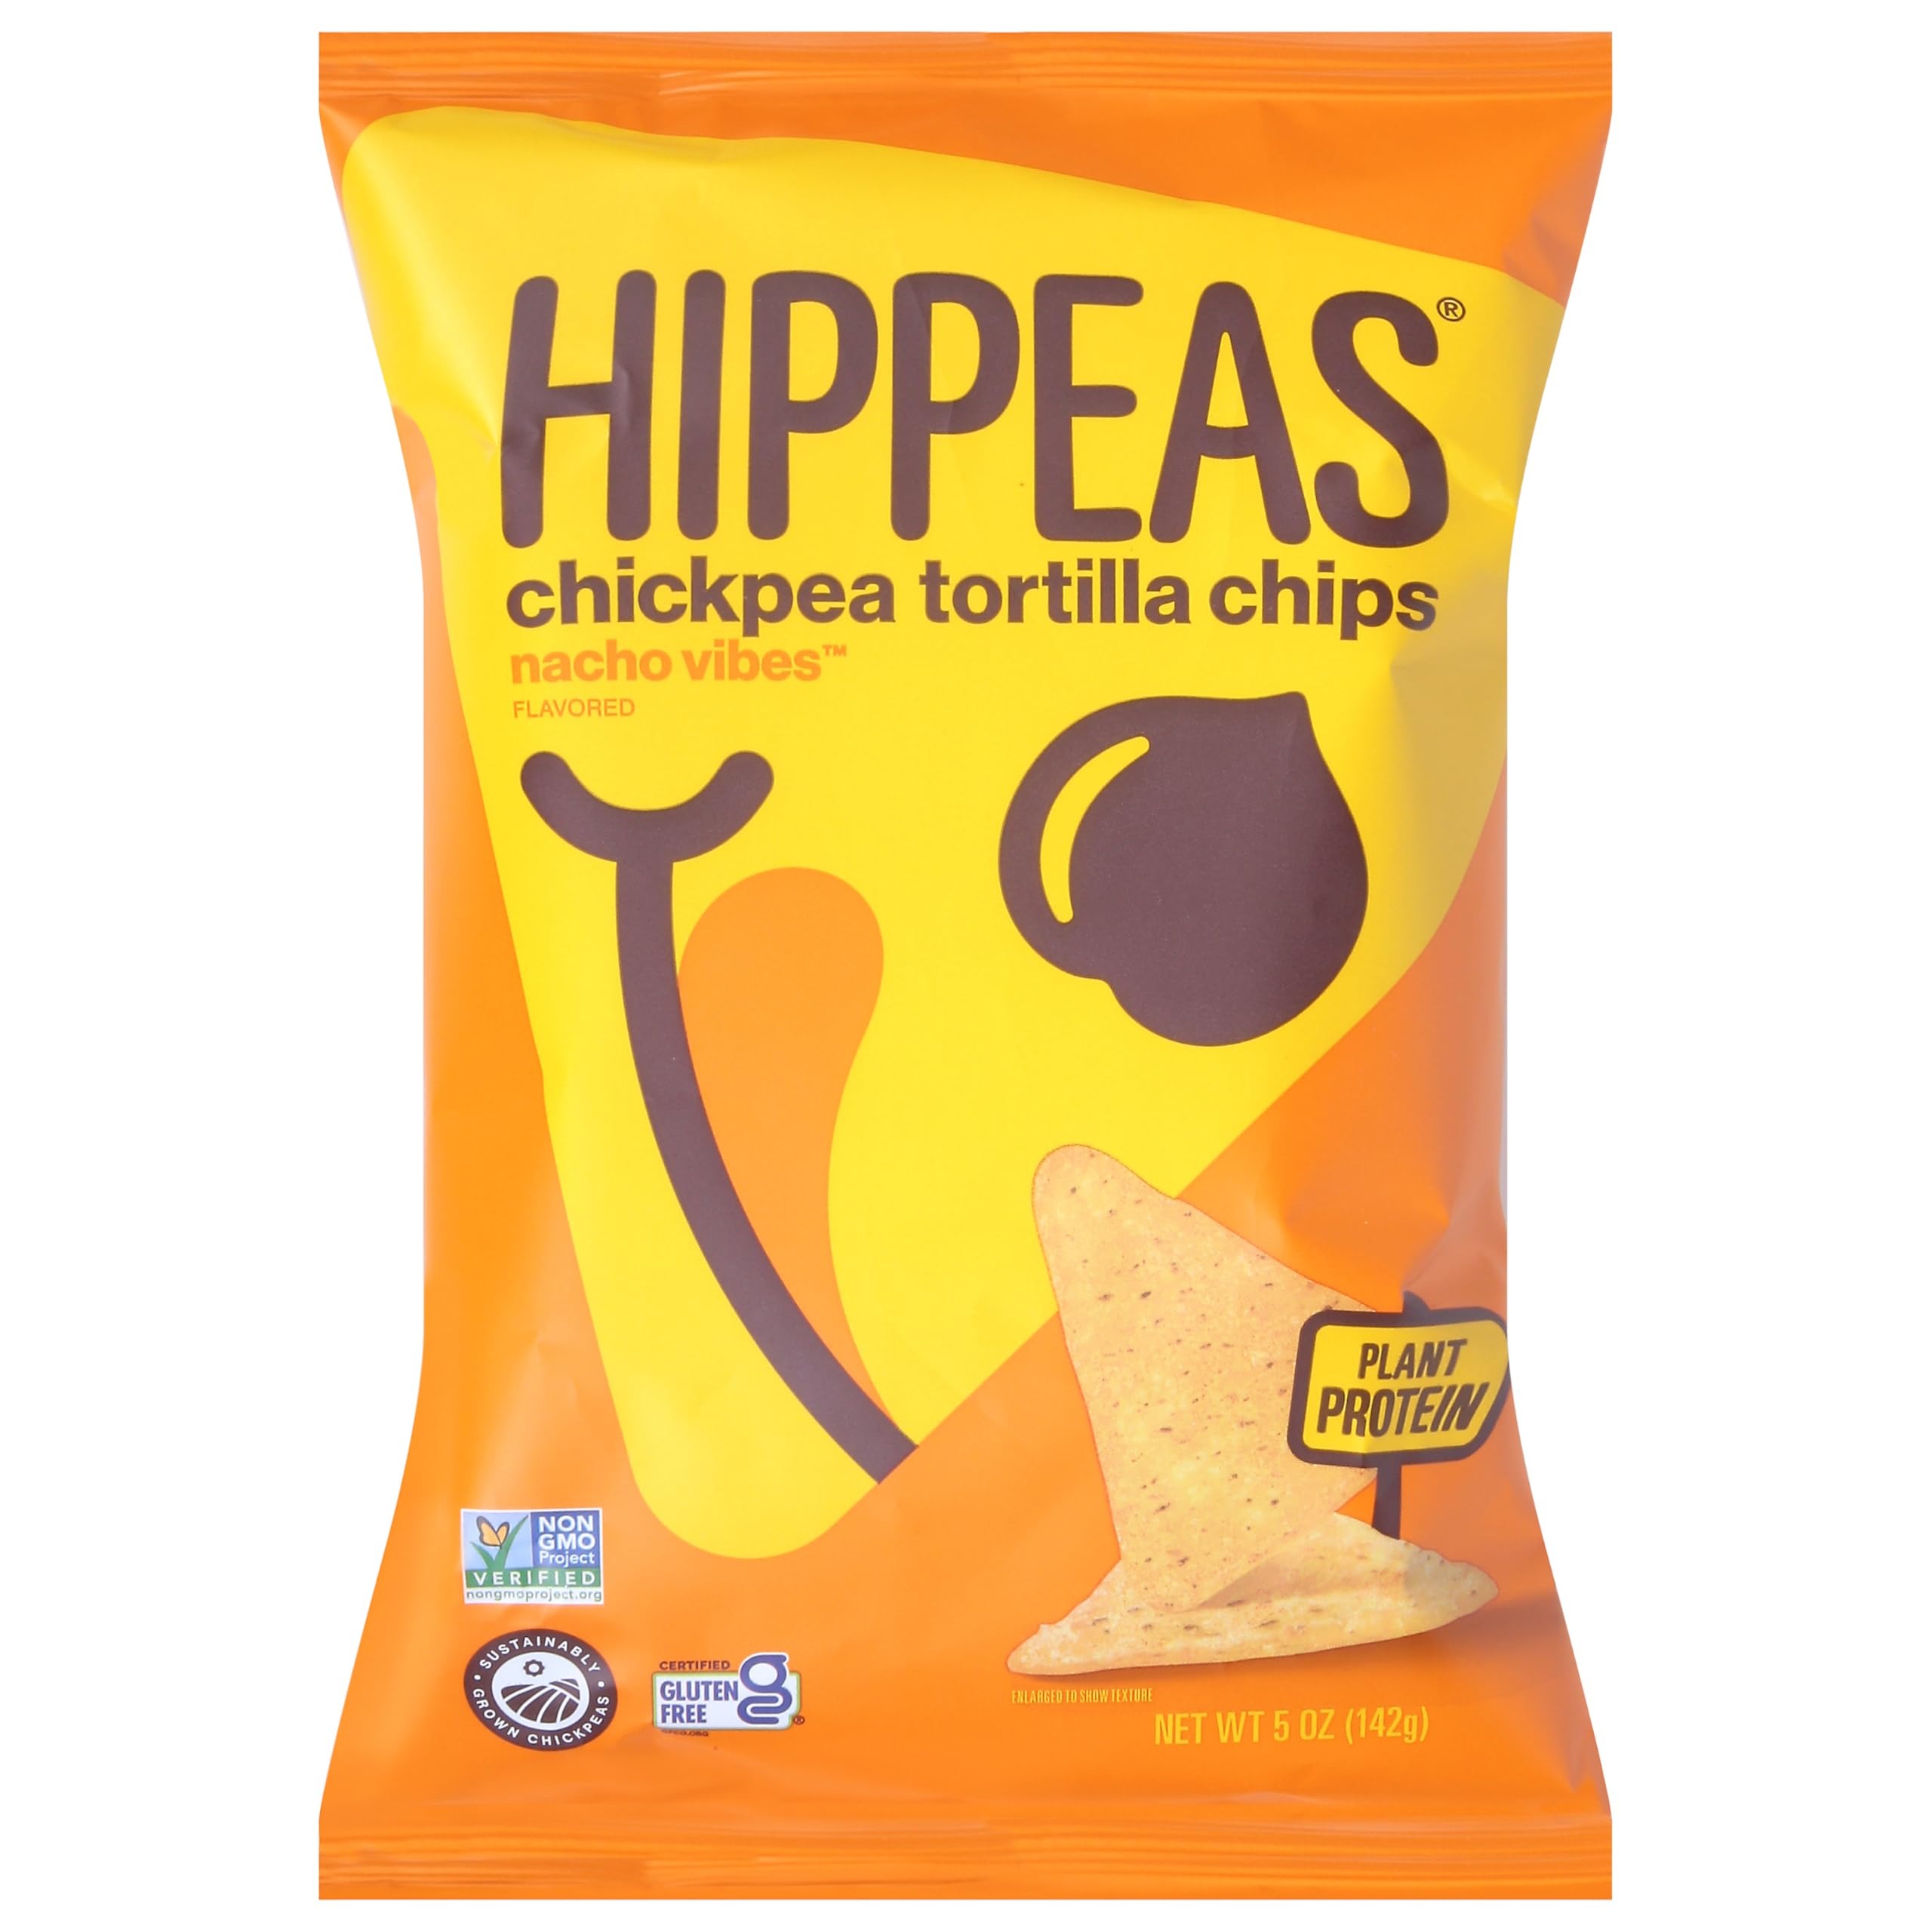
Item Name: Hippeas Chips Tortilla Nacho Vbs 5 OZ
Bullet Point 1: No hydrogenated fats or high fructose corn syrup allowed in any food
Bullet Point 2: No bleached or bromated flour
Bullet Point 3: No synthetic nitrates or nitrites
Value: 5.0
Unit: Ounce

Price: 4.9